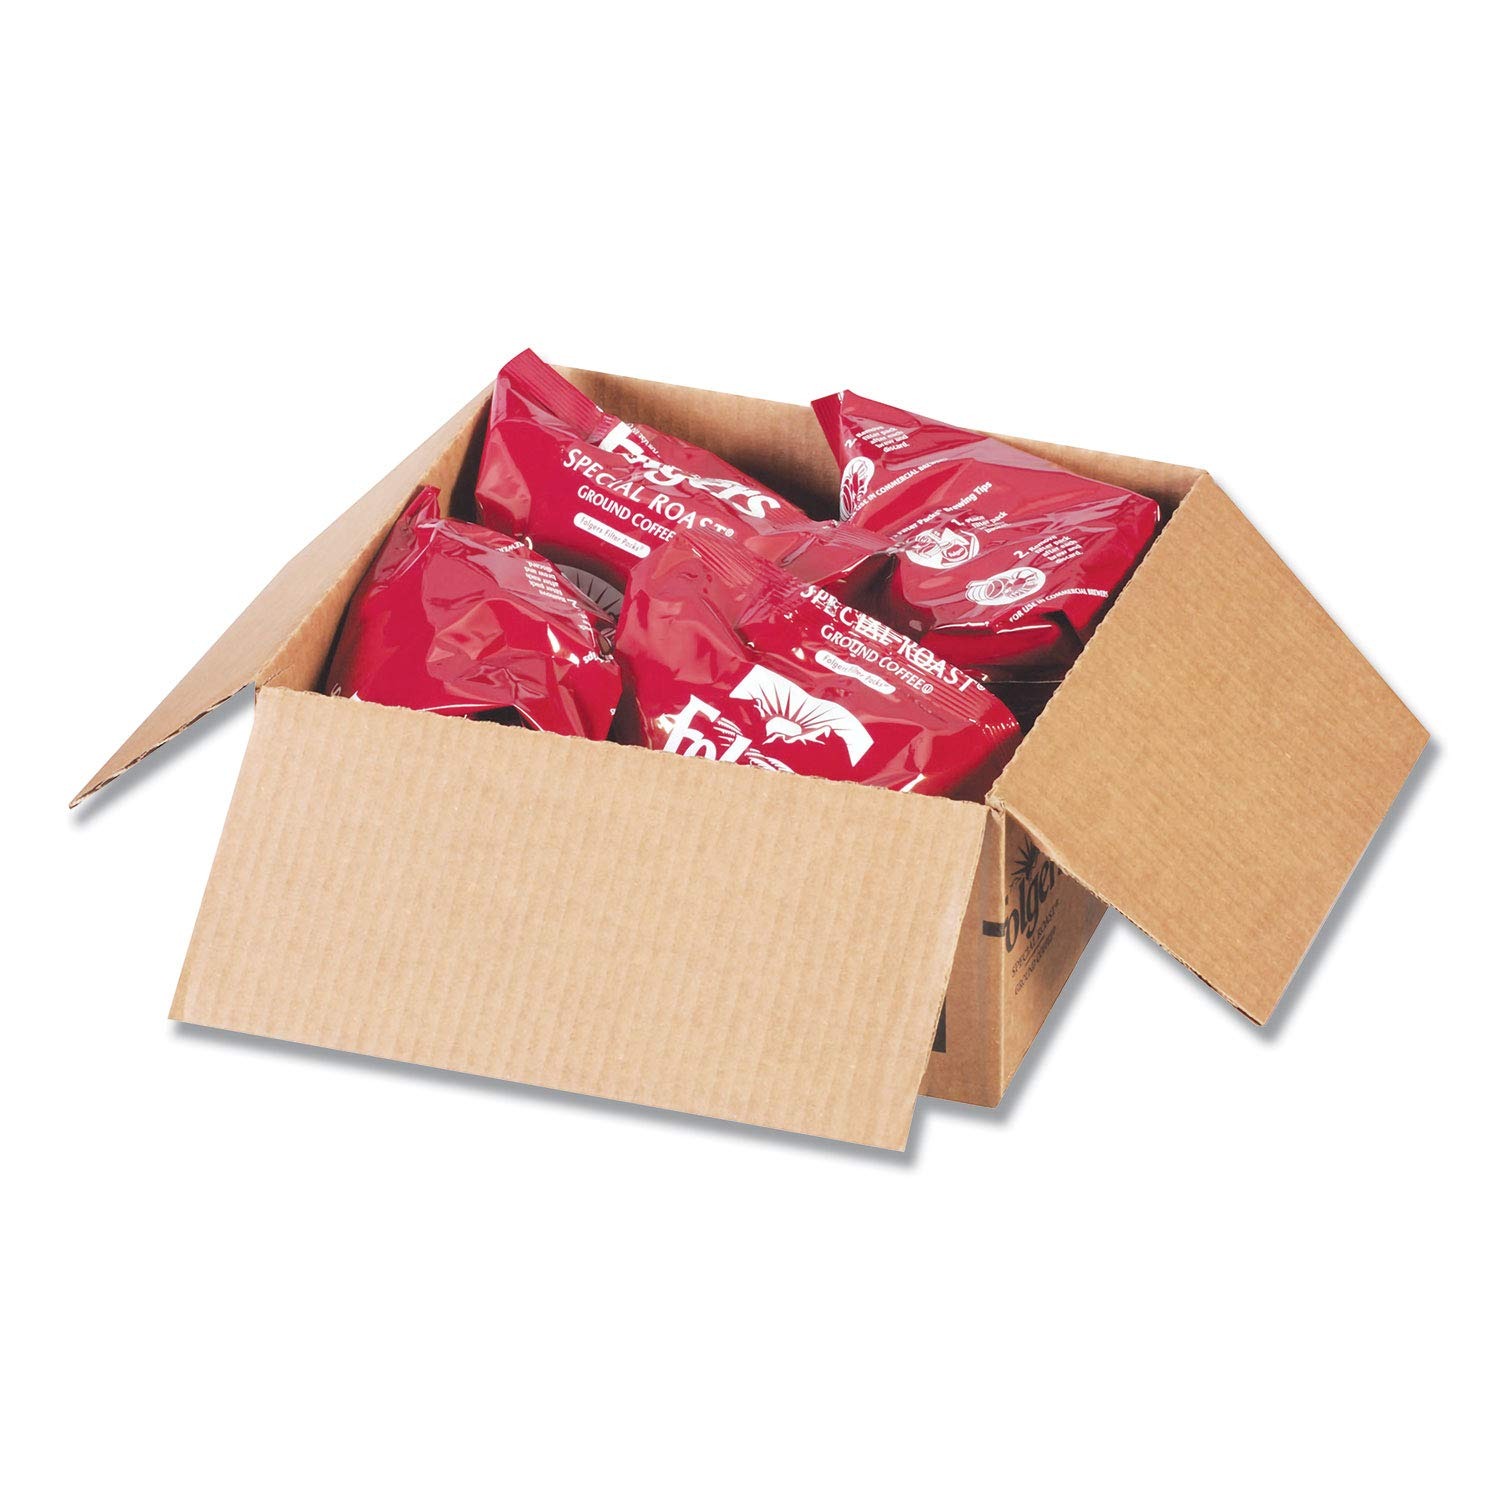
Item Name: Folgers Special Roast Filter Packs, Ground Coffee, Medium-Dark Roast, 0.8-Ounce Bags (Pack of 40)
Bullet Point 1: No messy post-brew disposal and no separate filters to manage
Bullet Point 2: Peel and reseal pouch helps maintain freshness for each brew
Bullet Point 3: Medium-Dark Roast
Bullet Point 4: Arabica/Robusta Blend
Bullet Point 5: Folgers ready-to-brew Filter Packs deliver the ultimate pre-measured convenience and consistent quality
Value: 32.0
Unit: Ounce

Price: 33.66